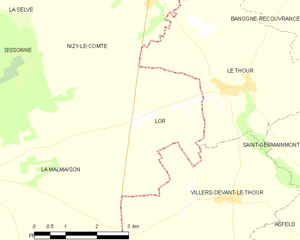
Carte des communes françaises: Lor